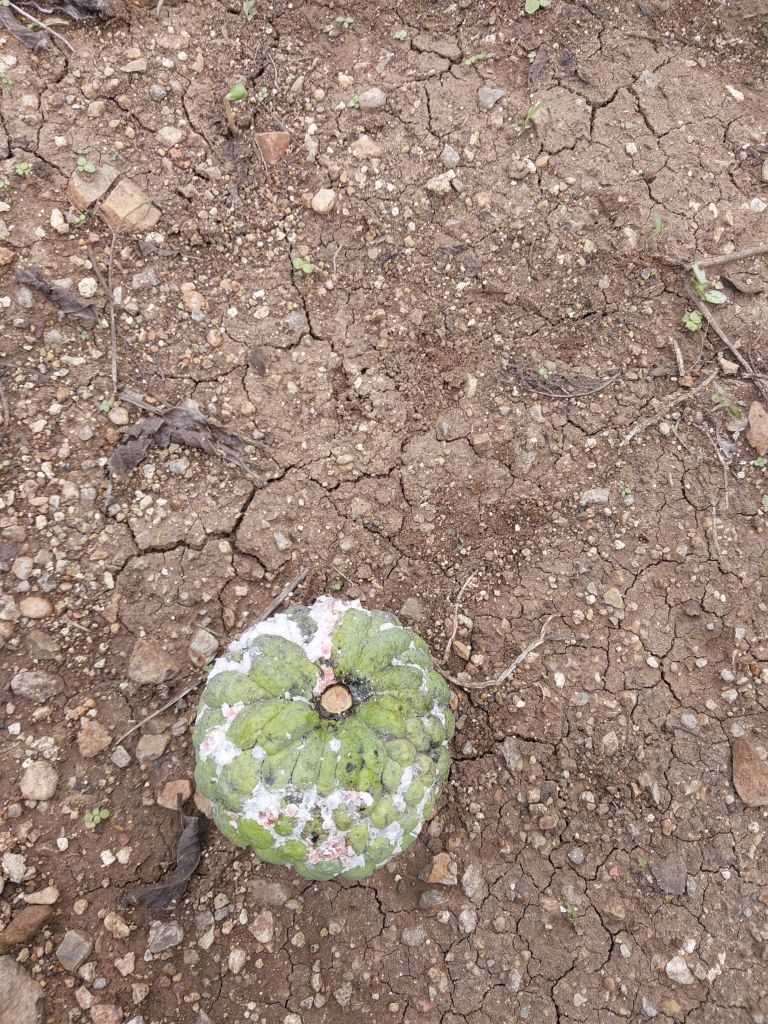
Disease label: Mealy Bug